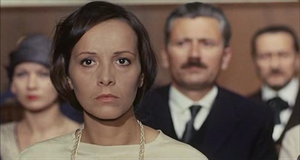
Sacco et Vanzetti est un film franco-italien, réalisé par Giuliano Montaldo, et sorti en 1971. Il retrace l'histoire de l'affaire Sacco et Vanzetti survenue dans les années 1920.
Armenia Balducci, née à Rome le 13 mars 1933, est une actrice, scénariste et réalisatrice italienne.